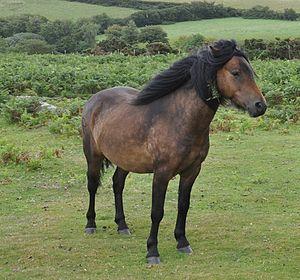
Le Dartmoor est l'une des neuf principales races de poneys britanniques. Il fait partie des mountain and moorland et provient de la lande du sud-ouest de l'Angleterre, nommée Dartmoor. Beaucoup croisé, il vit traditionnellement en liberté et au fil des époques, est bâté, monté ou encore employé dans les mines durant la révolution industrielle. La population semi-sauvage connaît un très net déclin au XXᵉ siècle, tandis que l'utilisation de ce poney pour l'enseignement équestre des enfants et le sport se répand dès les années 1950 et permet sa sauvegarde.